NOS Alive line-ups

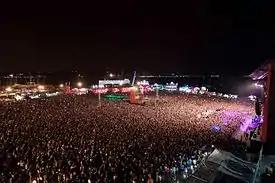
NOS Alive crowd during Depeche Mode performance in 2013.

In 2014 the festival was re-branded as NOS Alive. The eighth edition of the festival took place between 10 and 12 July 2014.